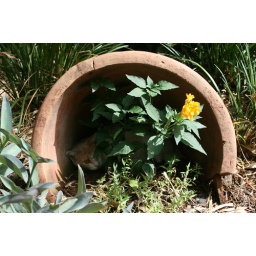
Jorge hides in the flower pot